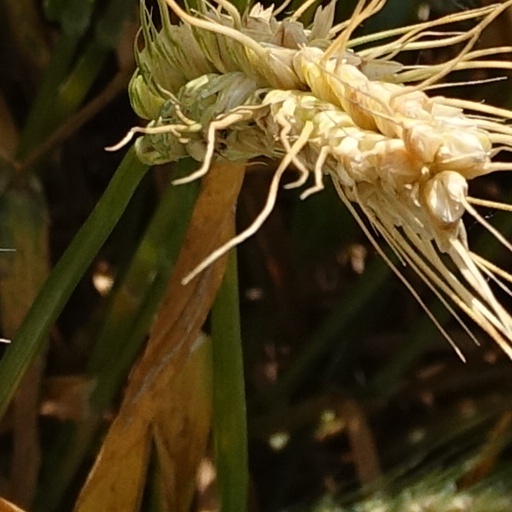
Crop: wheat